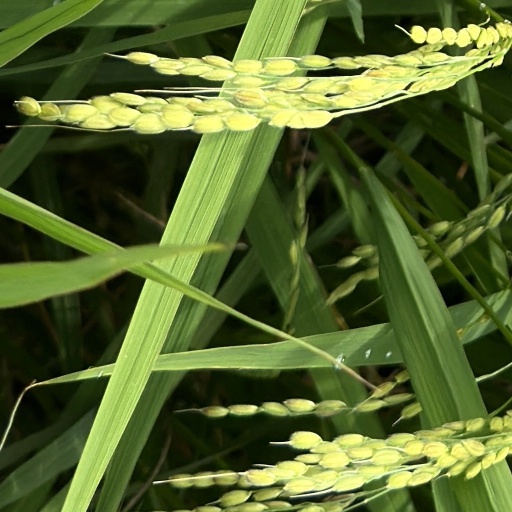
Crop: rice